Question: What is wrapped around the topless man's head?
Tambaya: Me yake nannaɗe a kan mutumin da baya sanye da riga?
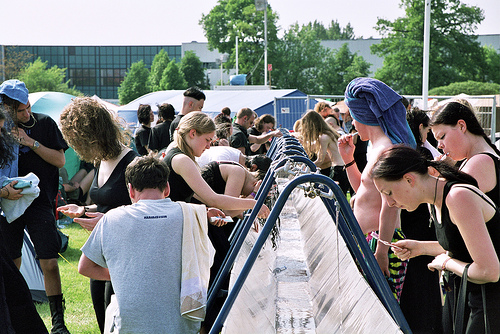
Answer: A blue towel.
Amsa: Tawul shuɗi.